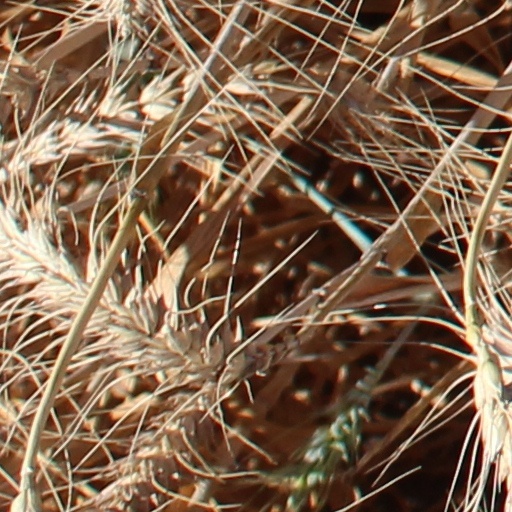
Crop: wheat